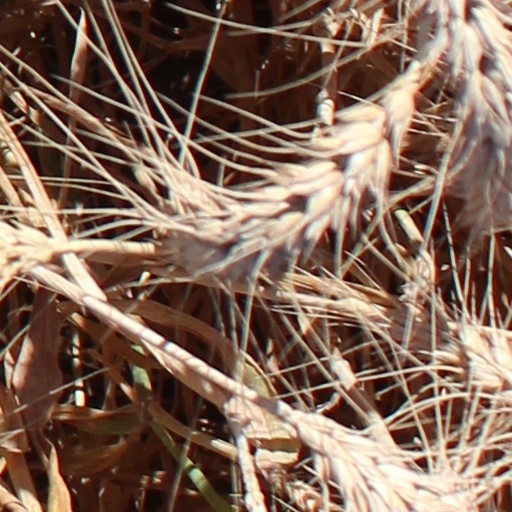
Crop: wheat